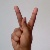
The image shows a hand gesture representing the letter 'K' in Indian Sign Language.